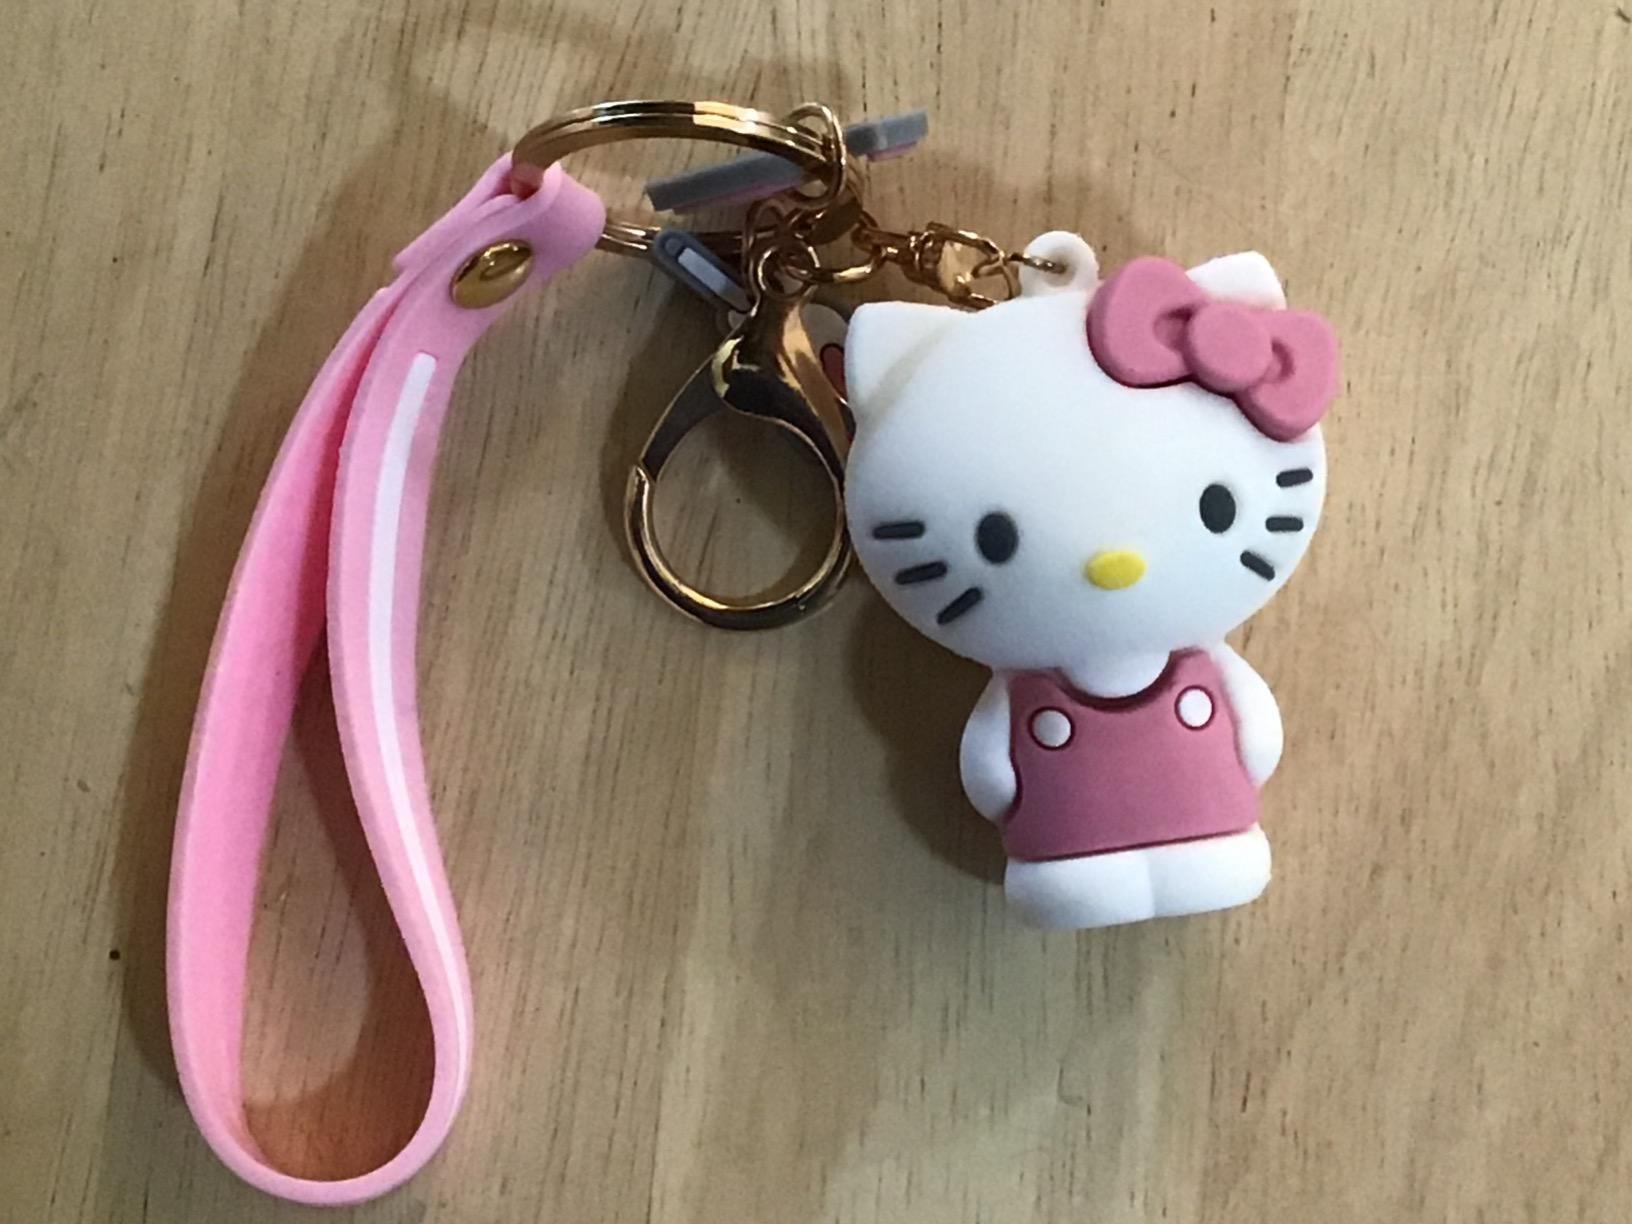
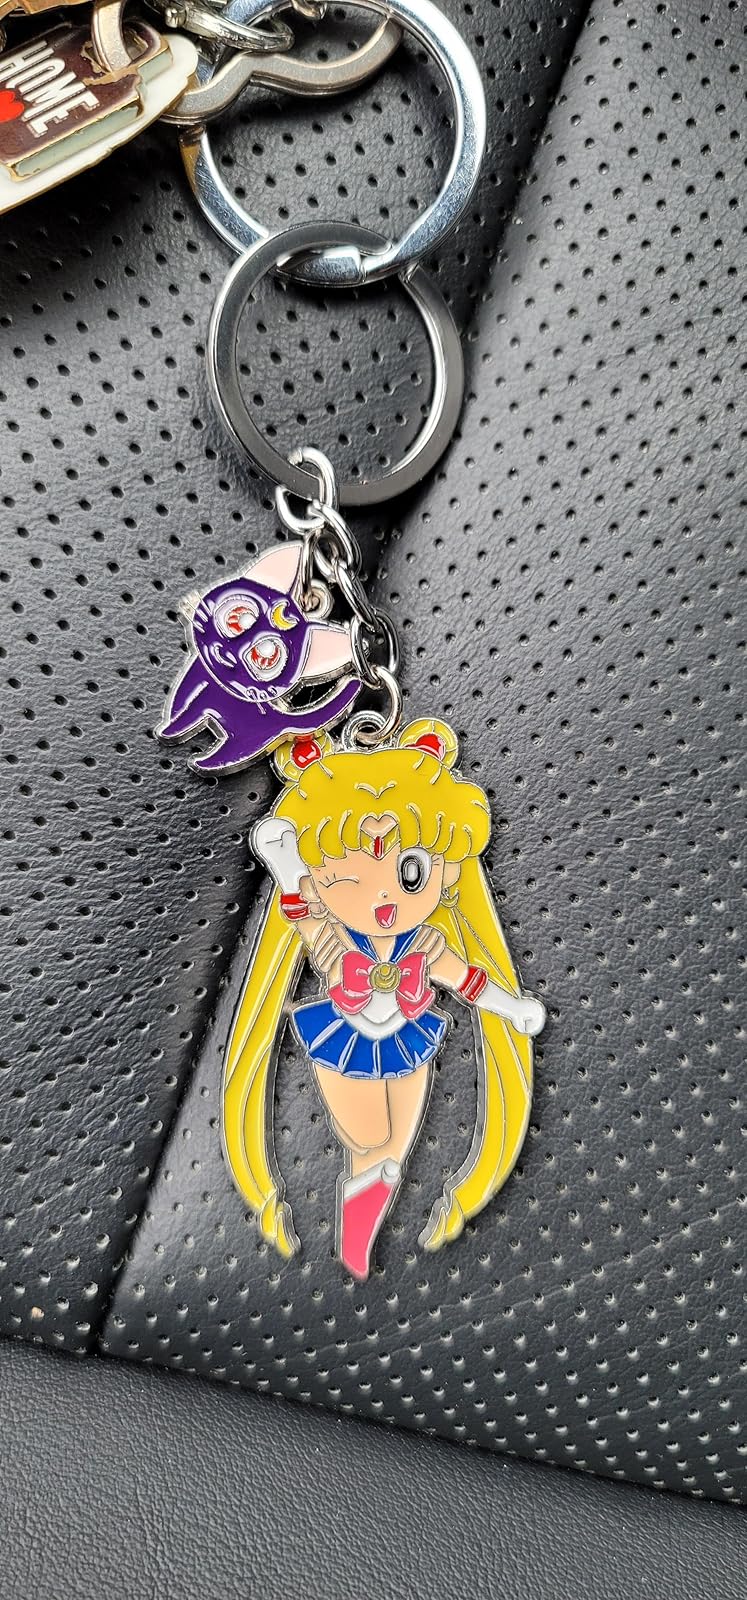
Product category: accessories_keychain
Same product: no